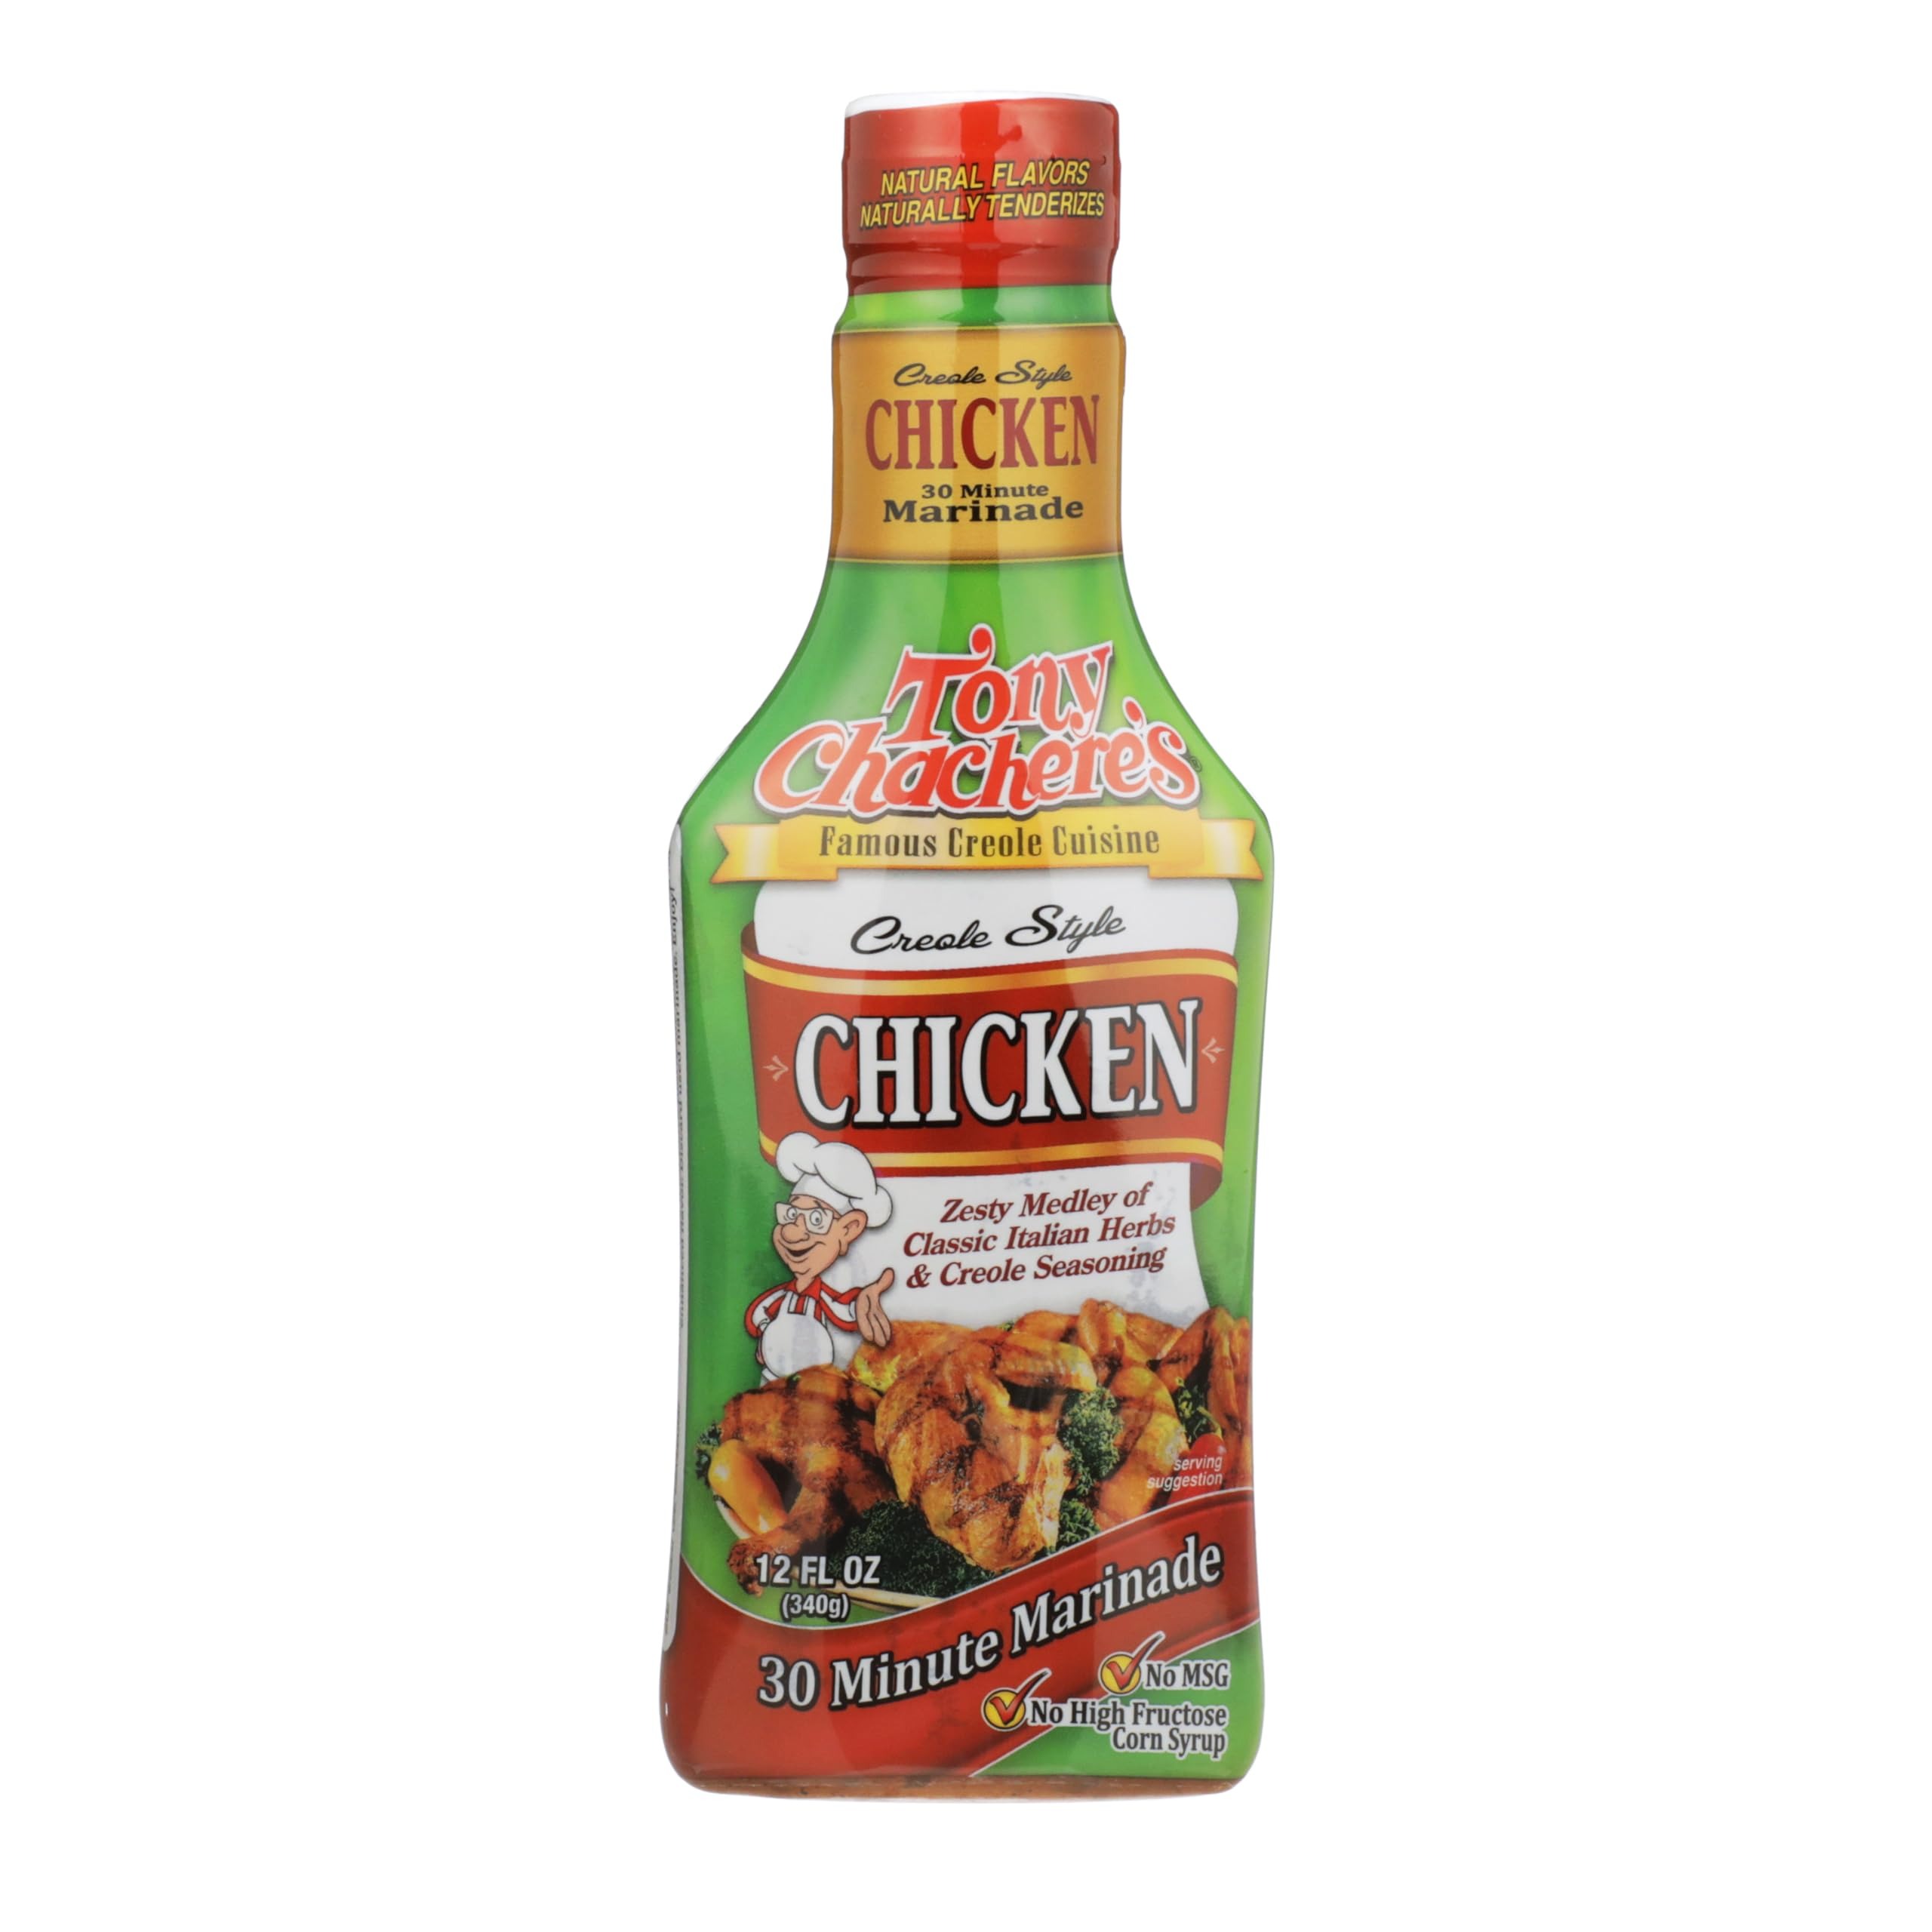
Item Name: Tony Chacheres Marinade Chicken Pourable, 12 oz
Bullet Point 1: Tony Coachers Marinade Chicken Pourable, 12 oz.
Bullet Point 2: Best quality product
Bullet Point 3: Gluten-free and Non-GMO, Effervesce combines Authenticity with Elegance and Prestige
Value: 12.0
Unit: Fl Oz

Price: 14